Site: brandenburg
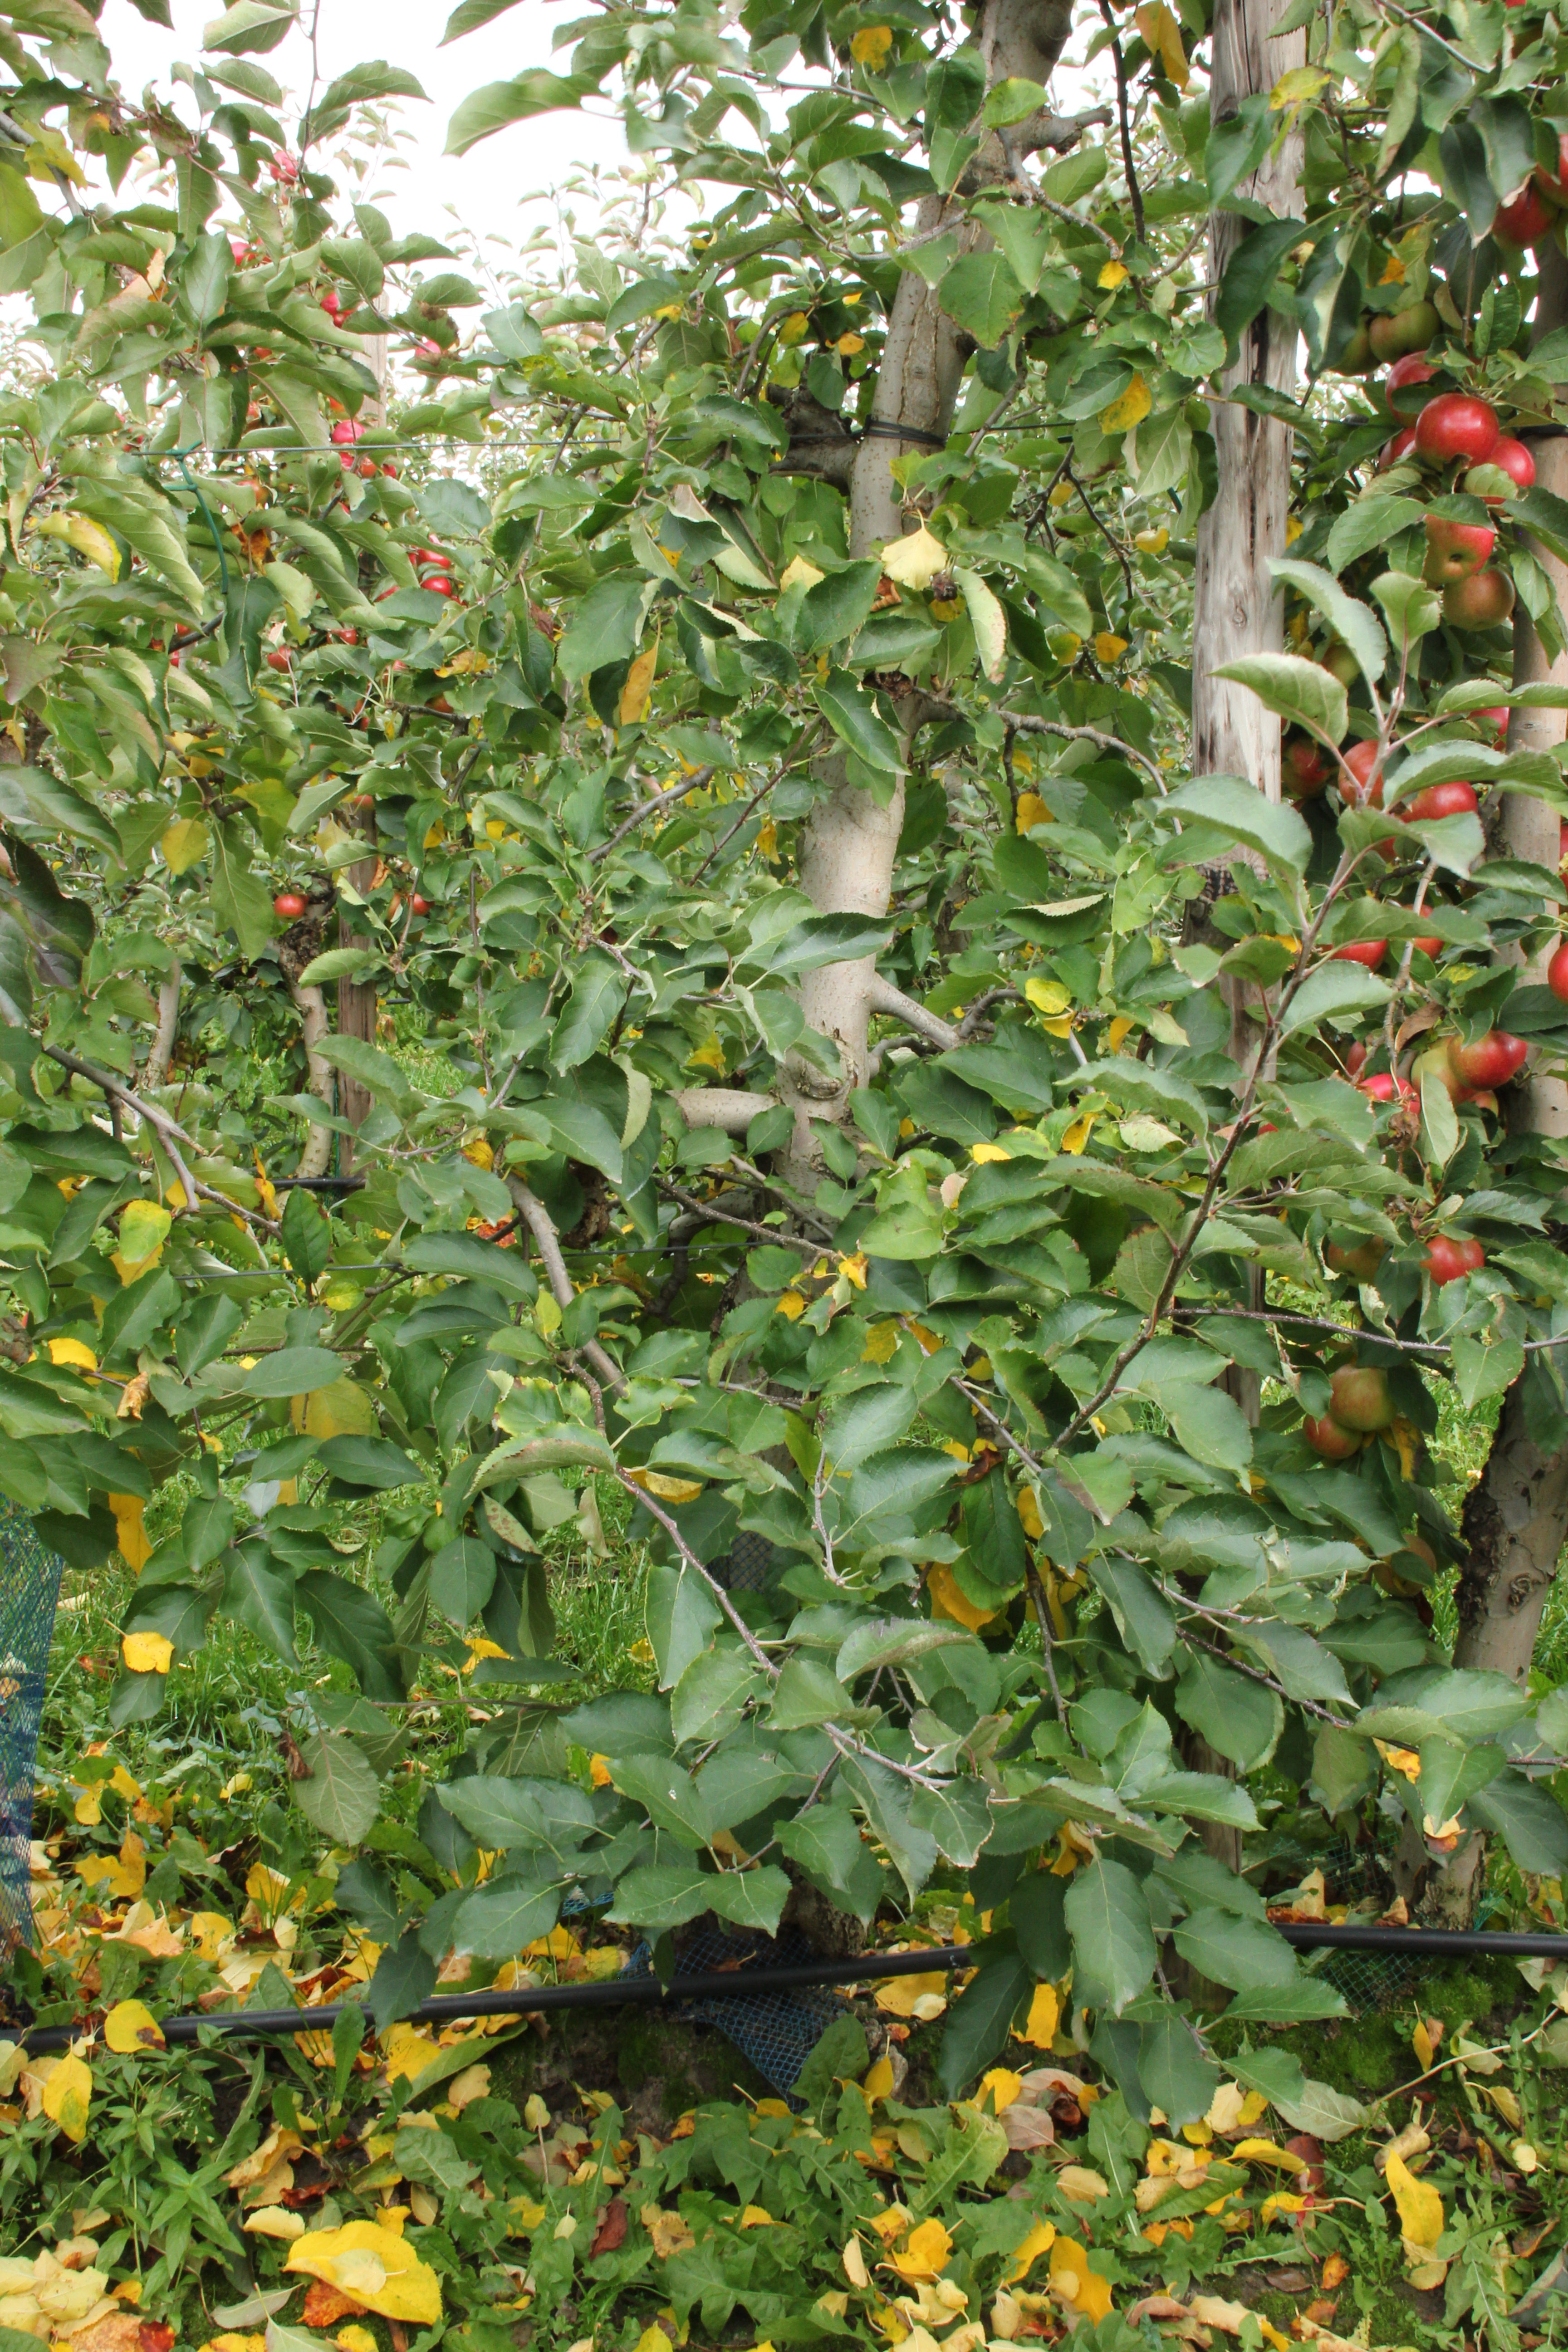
Growth stage (BBCH 91): Senescence, beginning of dormancy